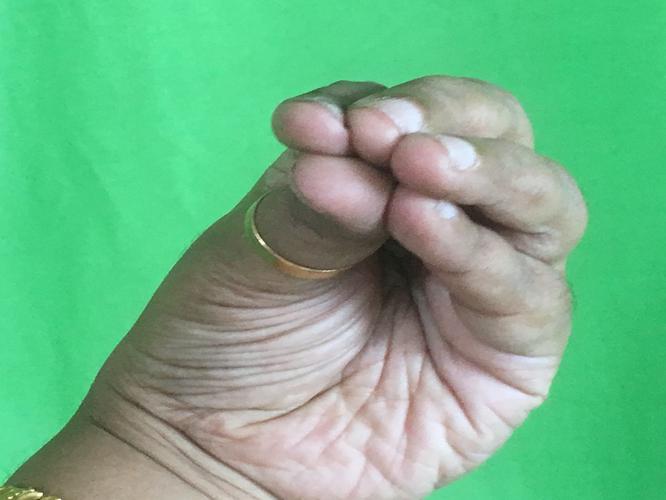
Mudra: Mukulam
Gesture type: single_hand